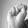
ASL letter: S